Question: Please indicate a possible affordance area of the chair that can be used for sitting
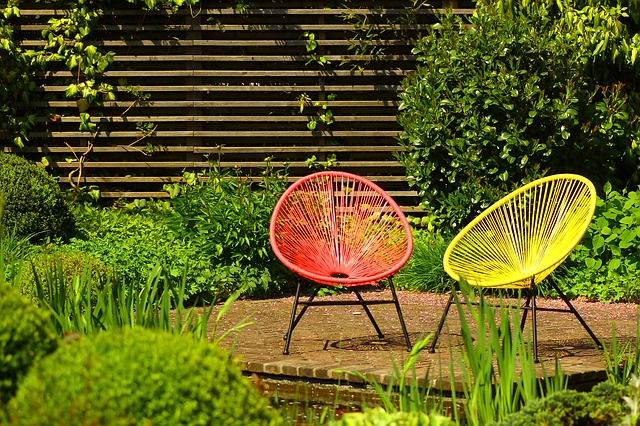
Answer: [296, 259, 400, 284]